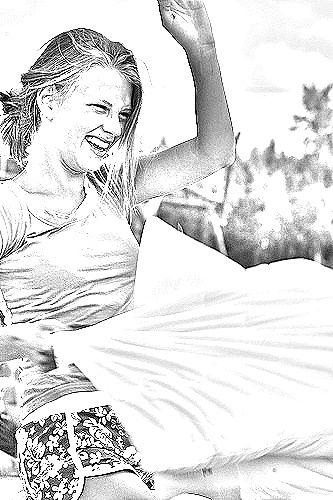
Portrait style: Sketch Portrait